Air kiss

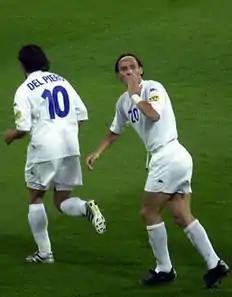
Francesco Totti blowing a kiss at UEFA Euro 2000

A symbolic kiss is frequent in Western cultures. A kiss can be "blown" to another by kissing the fingertips and then blowing the fingertips, pointing them in the direction of the recipient. This is used to convey affection, usually when parting or when the partners are physically distant but can view each other. Blown kisses are also used when a person wishes to convey affection to a large crowd or audience. The term "flying kiss" is used in India to describe a blown kiss.